Whitehorne House Museum

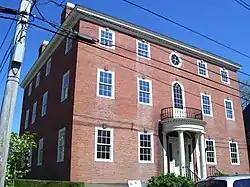

The Whitehorne House is an example of a United States Federal style mansions at 416 Thames Street in Newport, Rhode Island and is open to the public as a historic house museum.